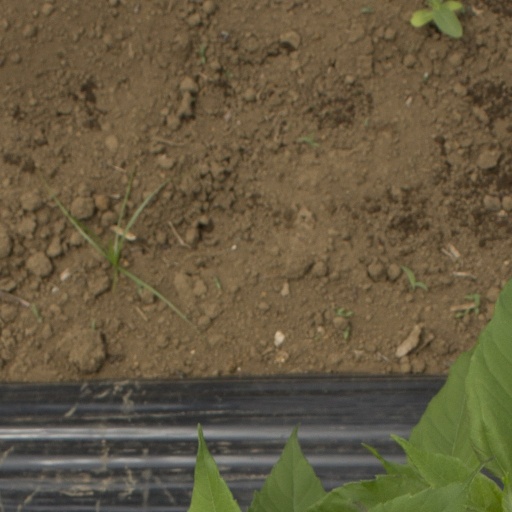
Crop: Jerusalem artichoke